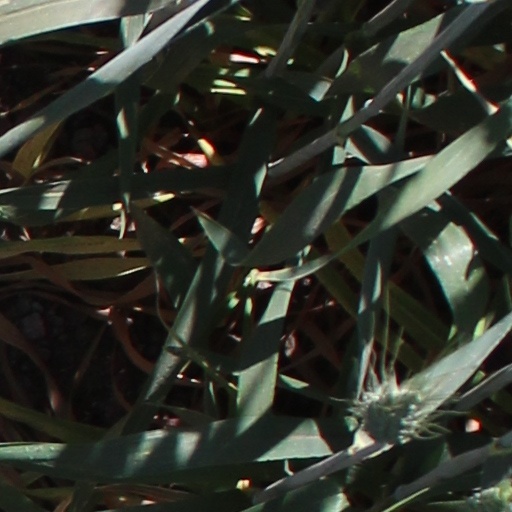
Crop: wheat